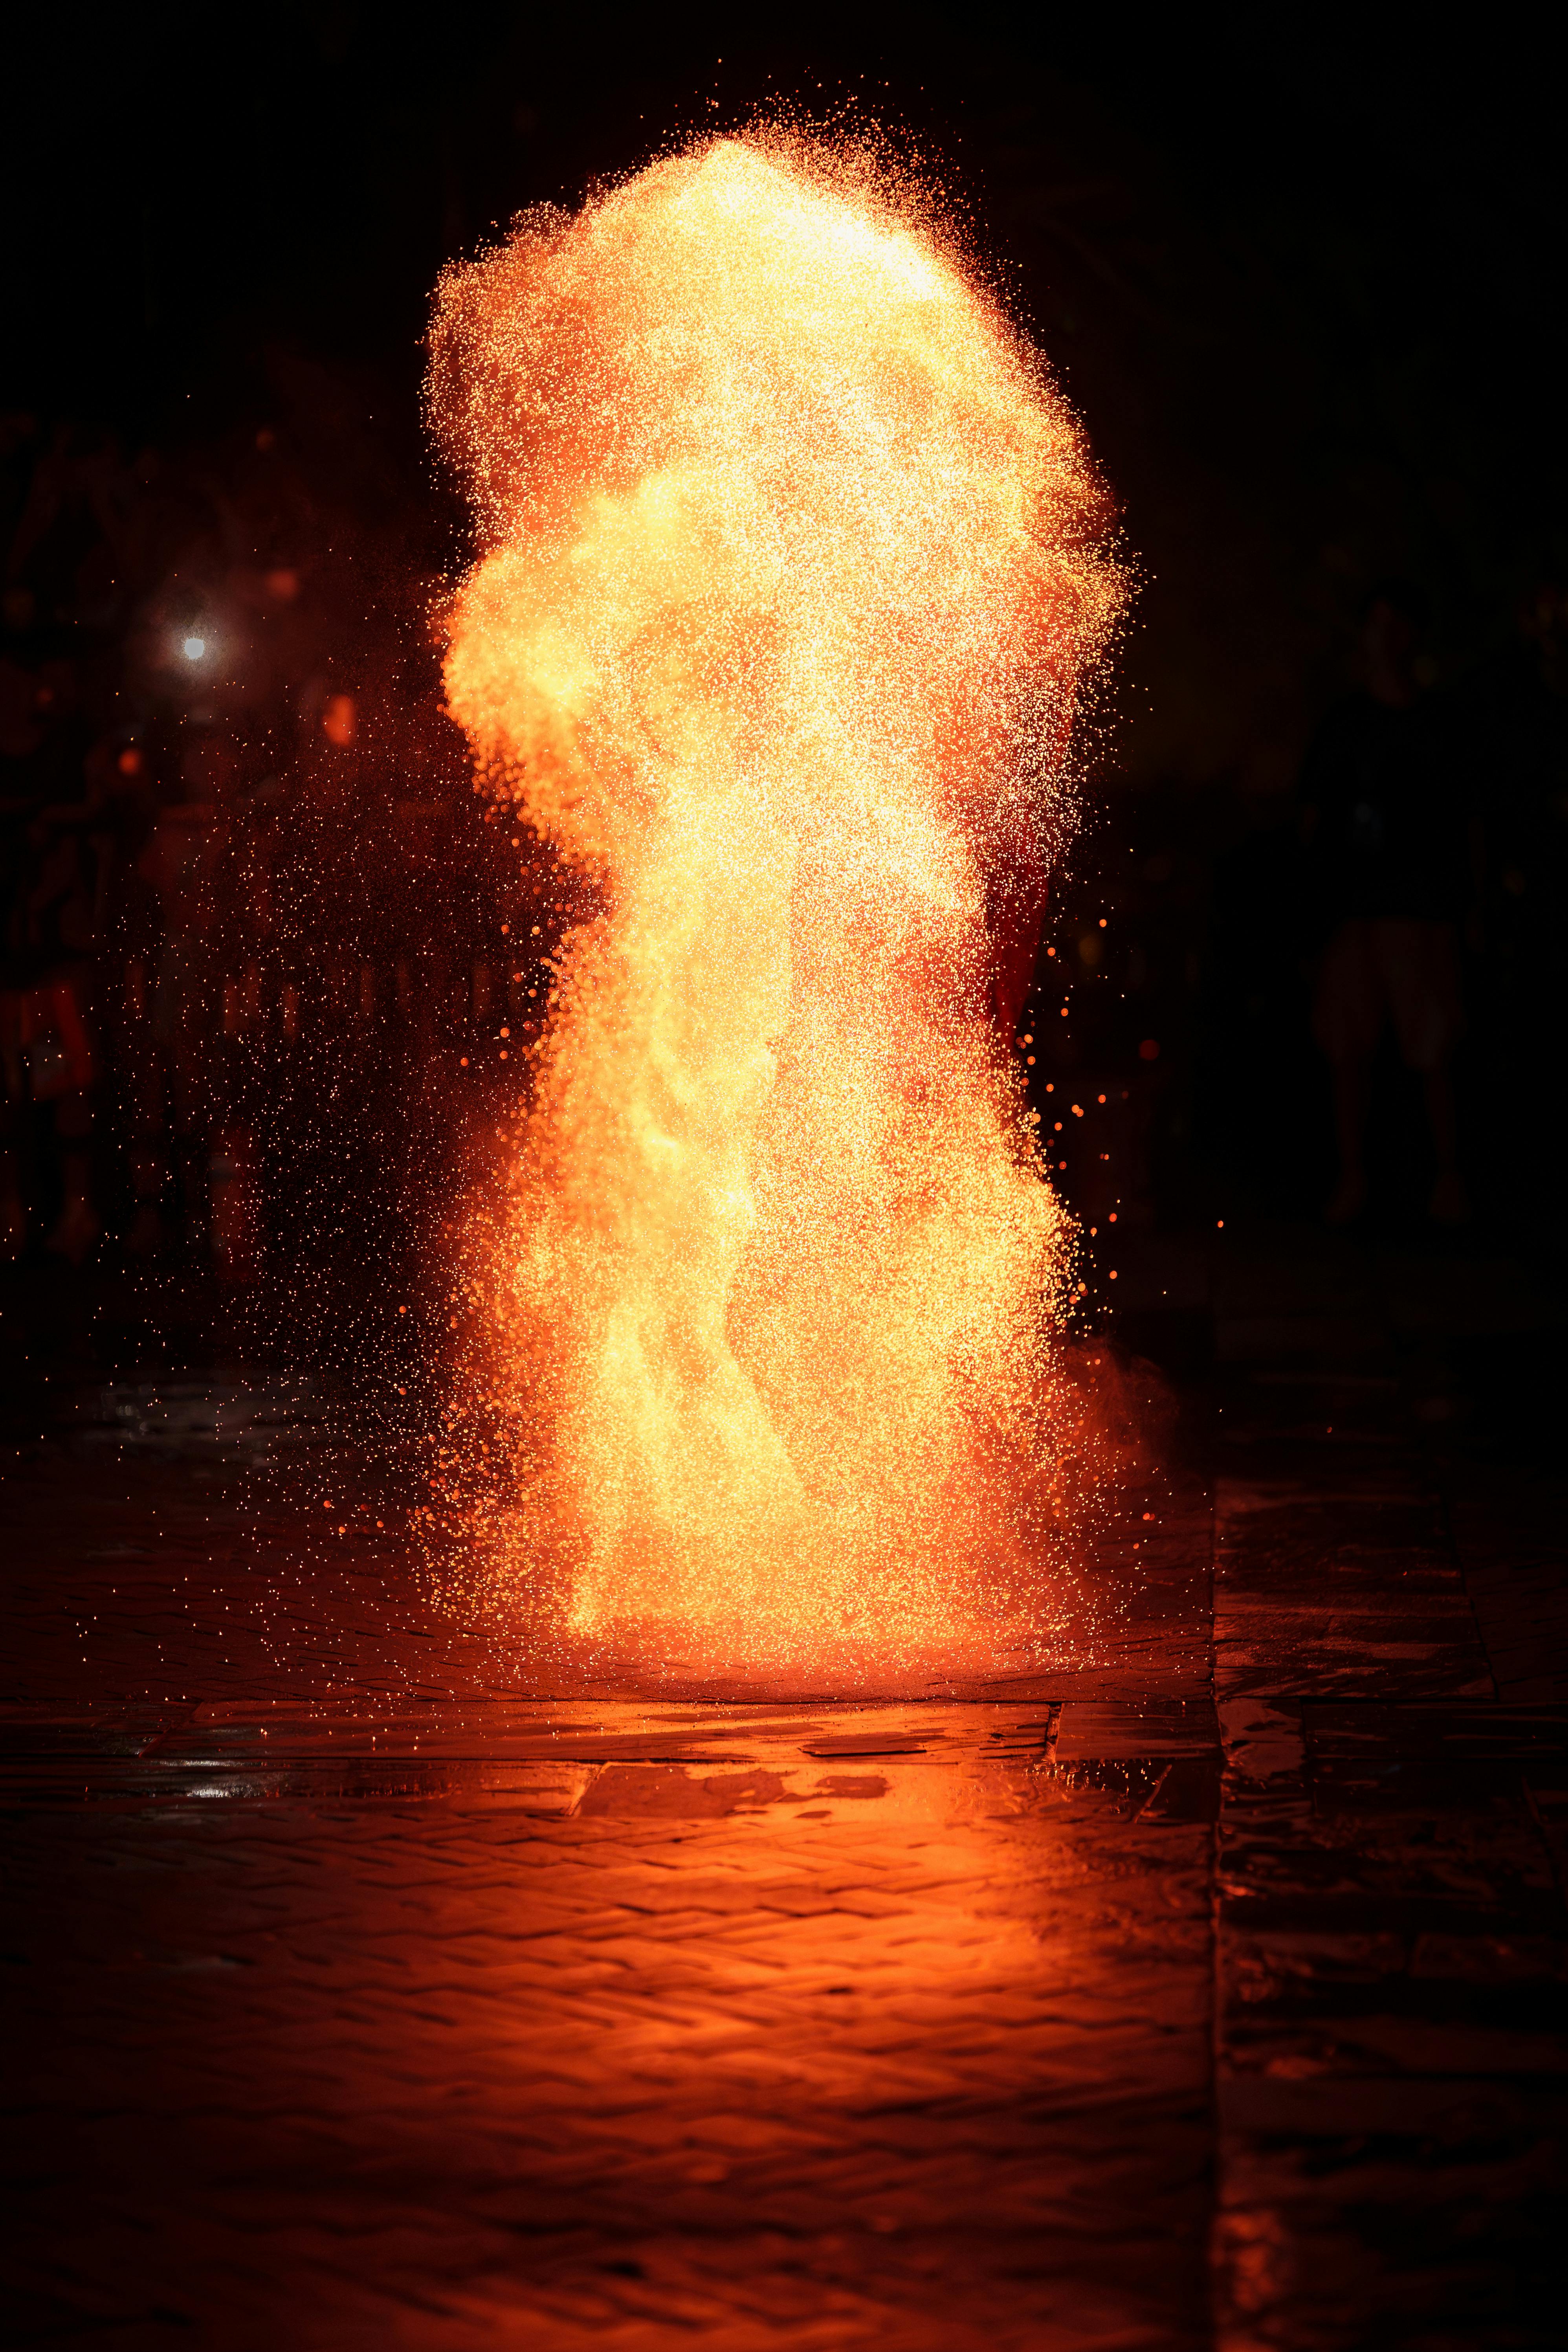
art, water, fireworks, fire, atmospheric phenomenon, flame, heat, gas, wood, geological phenomenon, event, pollution, darkness, liquid, smoke, midnight, holiday, landscape, horizon, lake, hardwood, reflection, night, plank, tree, evening, new year, explosion